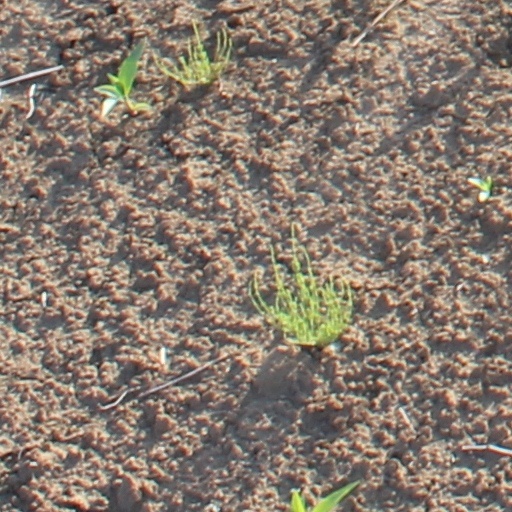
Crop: wheat